Tara Brooch

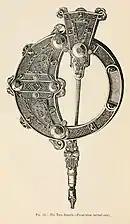
1881 illustration

The Tara brooch is usually dated to the late 7th or early 8th century, based on technical analysis and stylistic comparisons, in particular to its similarities to the Hunterston Brooch, produced in either Ireland or western Scotland at the turn of the 8th century, and the Lindisfarne Gospels produced in Northumberland in the early 8th century. In the late 19th century, the antiquarian Margaret Stokes was the first to observe that the use of trumpet spirals places it at least at the end of the so-called "Golden Age" of Insular art, given that the design had fallen out of use by 1050. Common elements between the Hunterston and Tara brooches and the Lindisfarne Gospels include curvilinear patterns and renderings of animals and birds in interlace. Archaeologists believe the workshops behind these objects were in contact with each other and sharing techniques and design ideas.